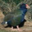
Label: bird